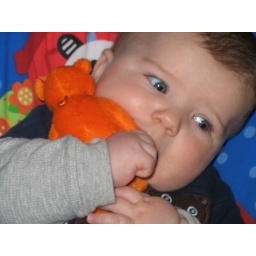
Taste-testing. With orange halloween bear from Papa and Grammie in Maine.